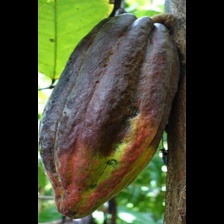
Label: phytophthora